Jhonny Baldeón

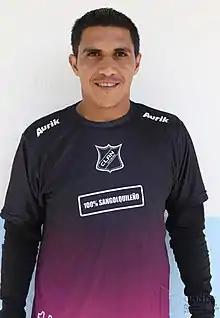

Jhonny Alejandro Baldeón Parreño (born June 15, 1981) is an Ecuadorian association football midfielder who played in Argentina and Peru as well as in his native country.